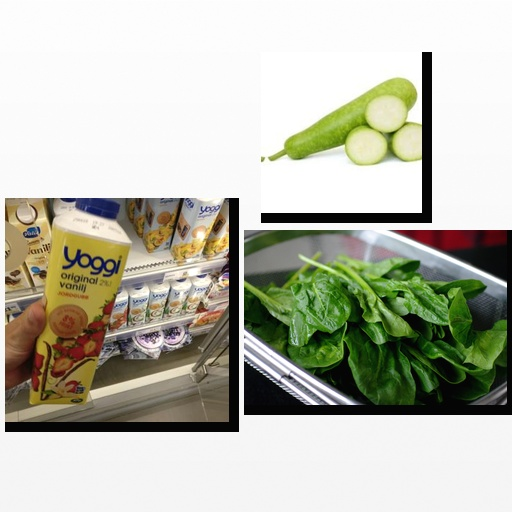
Food items: bottle_gourd, strawberry_yoghurt, spinach